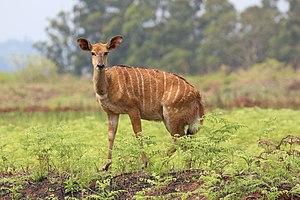
Nyala femelle (Tragelaphus angasii) dans le Mlilwane Wildlife Sanctuary, Swaziland